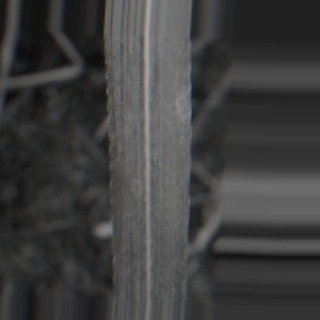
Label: sugarcane_bacterial_blight